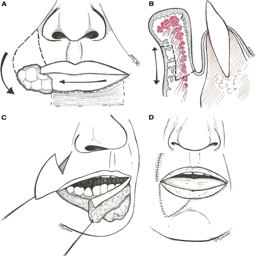
schematic illustration of the proposed combination of techniques